University of London

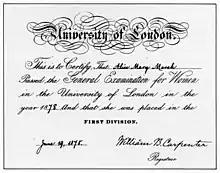
General Examination for Women certificate from 1878. These were issued 1869–1878, before women were admitted to degrees of the university.

In 1878, the university set another first when it became the first university in the UK to admit women to degrees, via the grant of a supplemental charter. Four female students obtained Bachelor of Arts degrees in 1880 and two obtained Bachelor of Science degrees in 1881, again the first in the country.